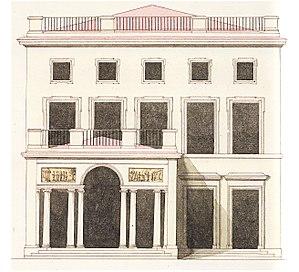
Le pavillon de Gustave III est un bâtiment situé dans le parc Haga tout près de Stockholm en Suède. Il a été construit entre 1787 et 1792 à l'initiative du roi Gustave III. C'est l'architecte Olof Tempelman qui est chargé des travaux, tandis que la décoration intérieure est l'œuvre de Louis Masreliez.